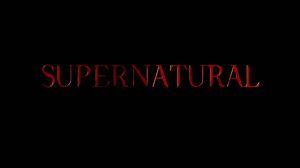
Cet article présente les vingt-deux épisodes de la quatrième saison de la série télévisée américaine Supernatural.